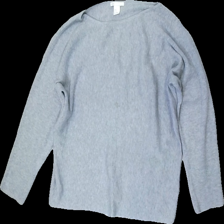
View: front
Type: Sweater
Category: Ladies
Brand: H&M
Colors: Grey
Material: 62% Polyester 38% Nylon
Cut: Regular
Size: S
Stains: Minor
Damage: stain
Damage location: middle center
Price range: <50
Recommended usage: Reuse
Description: Grey knitted sweater